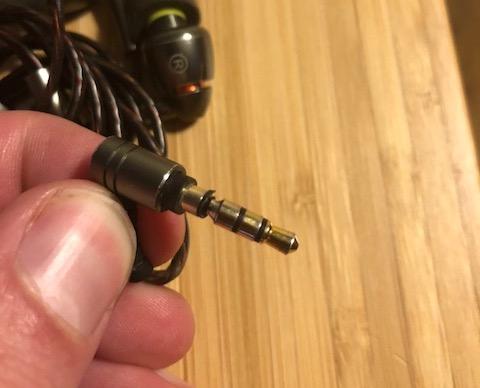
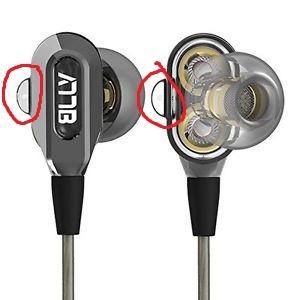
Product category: headphones
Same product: no